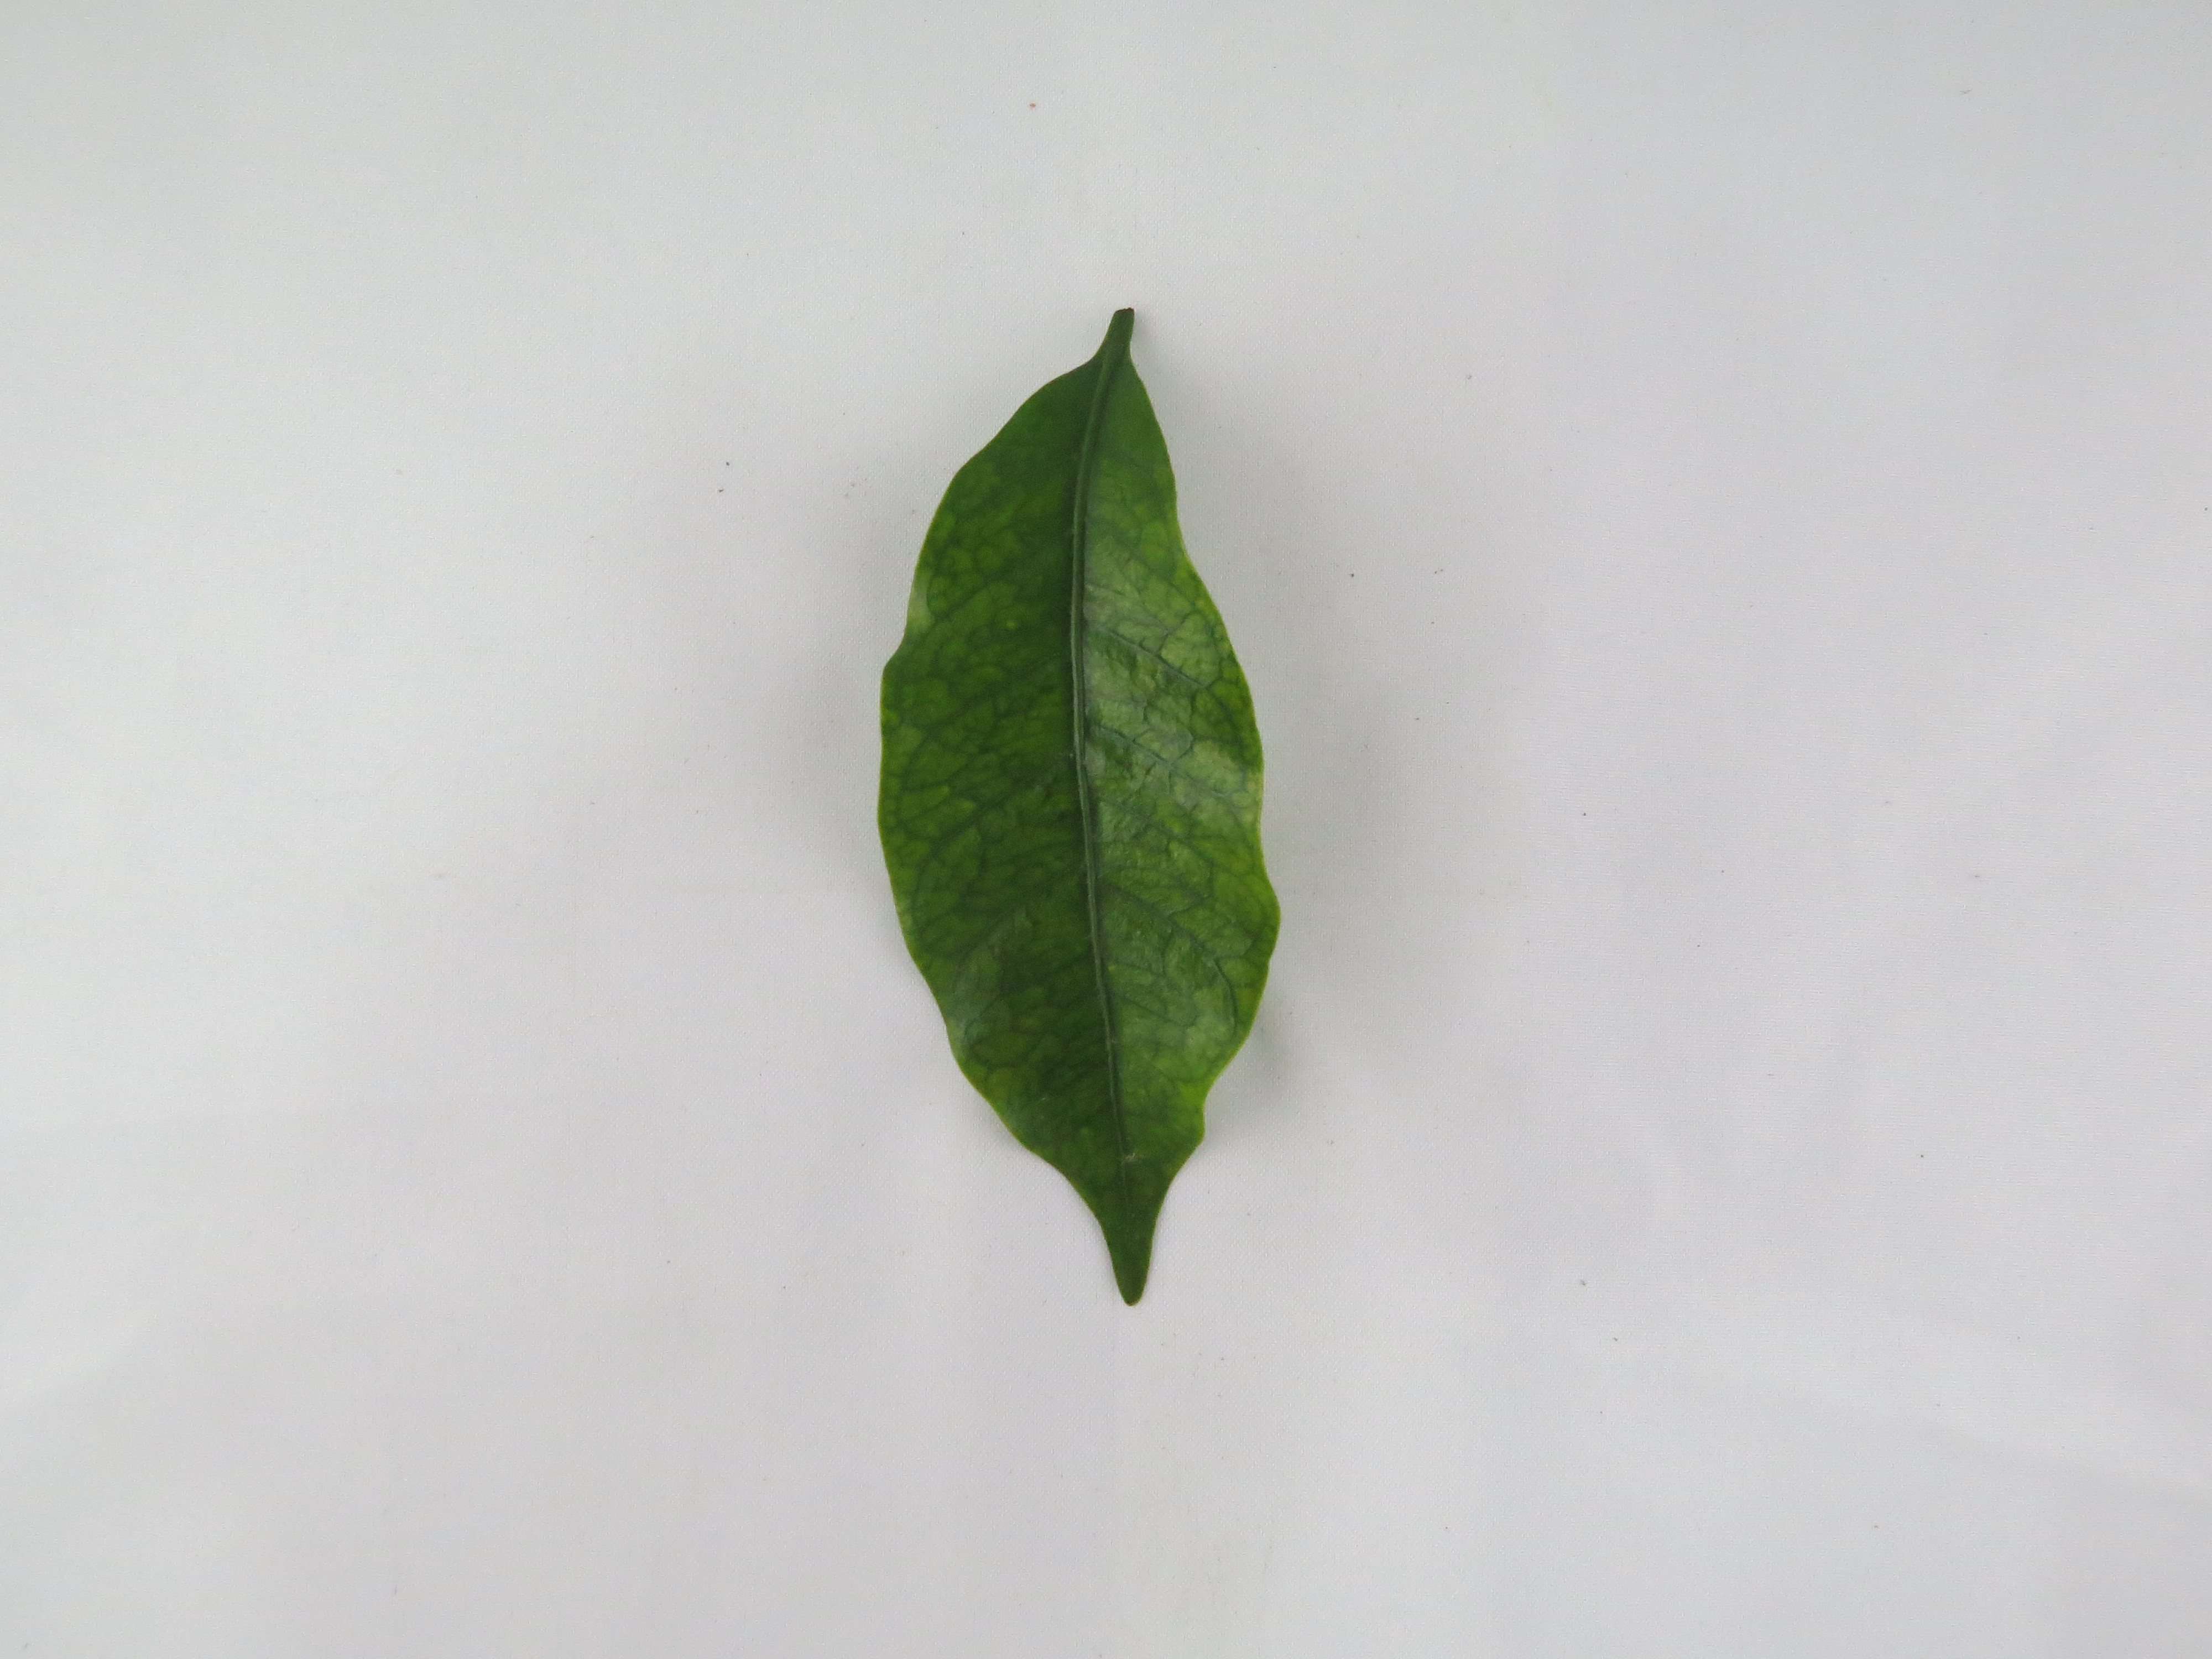
Label: manganese-Mn